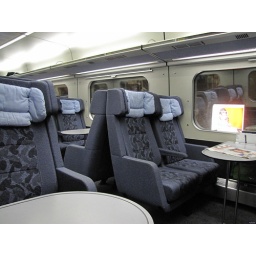
20090928_1 Fresh and almost empty train car late at night in Denmark